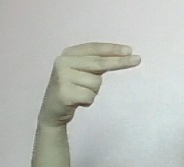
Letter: ain